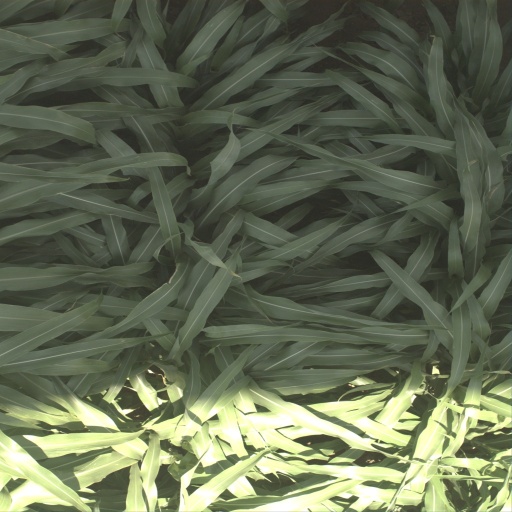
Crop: sorghum